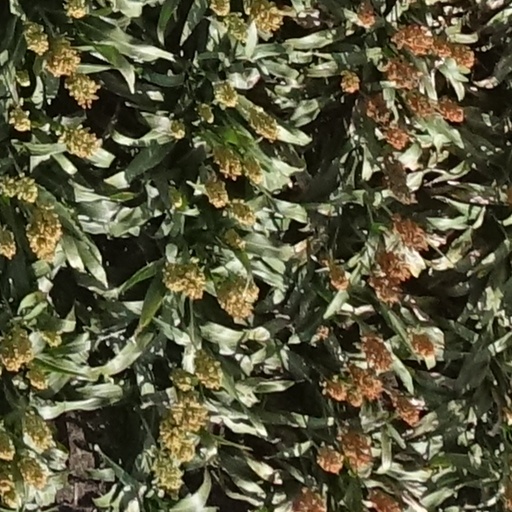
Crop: sorghum